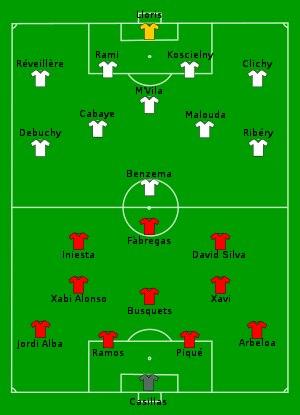
L'équipe de France de football participe en 2012, au Championnat d'Europe en Pologne et en Ukraine ainsi qu'aux éliminatoires de la Coupe du monde 2014.
La campagne 2010-2012 de l'équipe de France de football fait suite à l'élimination précoce dans la Coupe du monde 2010. Durant cette période la sélection française dispute, outre des matchs amicaux, des éliminatoires en vue de la qualification pour le Championnat d'Europe de football 2012 ayant lieu en Pologne et en Ukraine à l'été 2012. L'équipe de France est dirigée par Laurent Blanc qui succède à Raymond Domenech au poste de sélectionneur en juillet 2010.